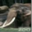
Label: elephant